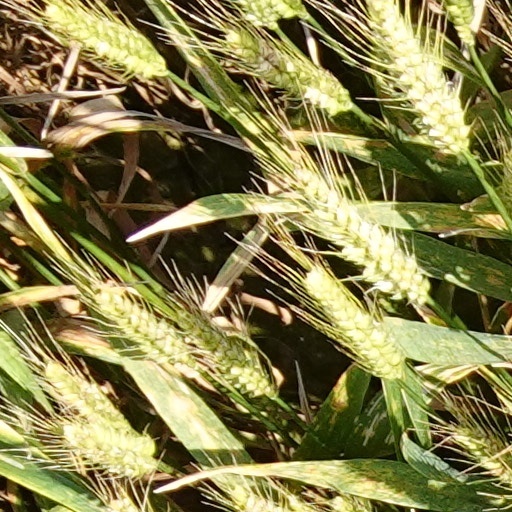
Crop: wheat